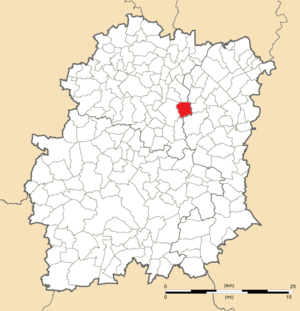
Carte de position du Plessis-Pâté en Essonne (91)
Le Plessis-Pâté est une commune française située à vingt-huit kilomètres au sud de Paris dans le département de l'Essonne en région Île-de-France.